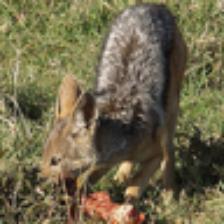
Label: NonHuman